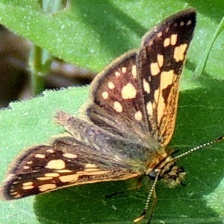
Species: CHECQUERED SKIPPER